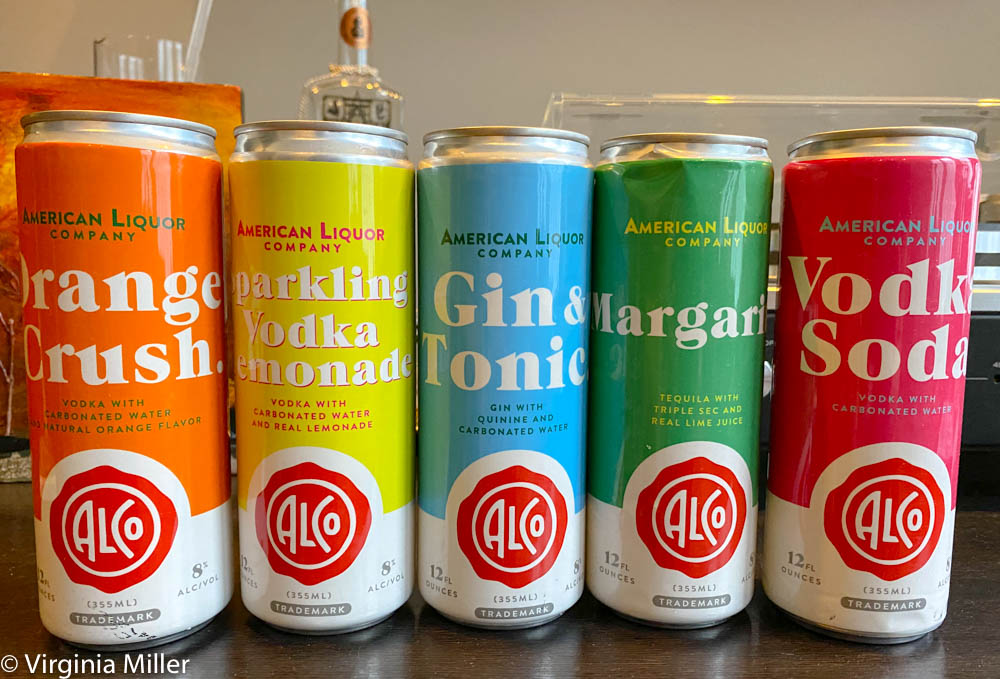
Label: metal